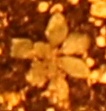
Label: Horseweed